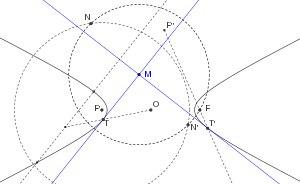
En mathématiques, une hyperbole est une courbe plane obtenue comme la double intersection d'un double cône de révolution avec un plan. Elle peut également être définie comme une conique d'excentricité supérieure à 1, ou comme l'ensemble des points dont la différence des distances à deux points fixes est constante.